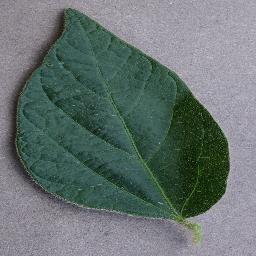
Label: Soybean___healthy